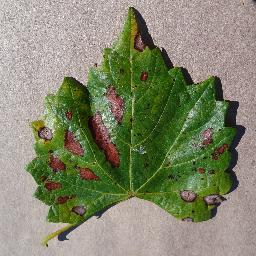
Label: Grape___Esca_(Black_Measles)